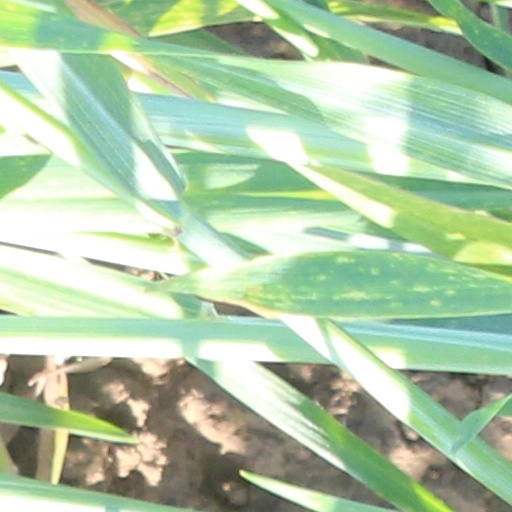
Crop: wheat